OK Soda

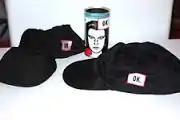
OK Soda prize can with prizes

OK Soda has been remembered more for its unique advertising campaign than for its fruity flavor. The name and advertising campaign attempted to poke fun at the ""I'm OK – You're OK"" pop-psychology of the early 1970s. OK Soda was intentionally marketed at the difficult Generation X markets, and attempted to cash in on the group's existing cynicism, disillusionment and disaffection with standard advertising campaigns. OK Soda's concept was that the youth market was already aware that they were being manipulated by mass-media marketing, so this advertising campaign would just be more transparent about it. Its indirect advertising was a form of rebel advertising similar to the McDonald's commercials for the Arch Deluxe. The campaign was designed by Portland, Oregon-based advertising firm Wieden+Kennedy. Spokespeople for the company and their advertisers were very frank about the fact that they were marketing the drink entirely on the "feeling" rather than the taste. OK Soda's own advertisements went so far as to disparage the beverage's taste comparing it to things like "carbonated tree sap".